United Nations Security Council Resolution 844

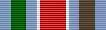
Military medal of UNPROFOR

United Nations Security Council resolution 844, adopted unanimously on 18 June 1993, after reaffirming Resolution 713 (1991) and subsequent resolutions, the Council noted deteriorating situation in Bosnia and Herzegovina and authorised a reinforcement of the United Nations Protection Force (UNPROFOR).